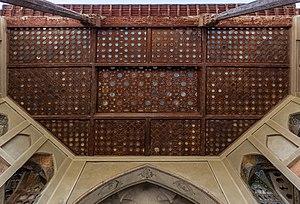
Palais Hasht Behesht, Ispahan, Iran. Plafond à caissons en bois sculpté, avec incrustations en pierre dont la couleur varie du gris moyen au blanc cassé et au bleu.
Le palais Hacht-Behecht, est un palais iranien de l'époque de la dynastie safavide qui se trouve à Ispahan. C'est l'un des deux seuls qui subsistent de cette époque dans cette ville.